Richard Grozier

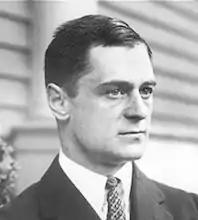
Richard Grozier

Richard Grozier (1887–1946) was the owner, publisher and editor of "The Boston Post" from 1924 until his death. He inherited the paper from his father, Edwin Grozier. While he was acting publisher in 1920, "The Boston Post" received one of the first Pulitzer prizes for exposing Charles Ponzi as a fraud.